Federal University of ABC

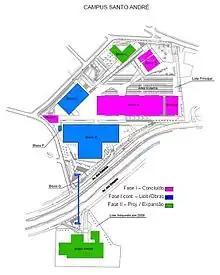
Santo André's campus

The university has abolished the system of "departments" and "schools" that exist in other universities. In UFABC, all professors are bound to one of three major Centres Interdisciplinary: